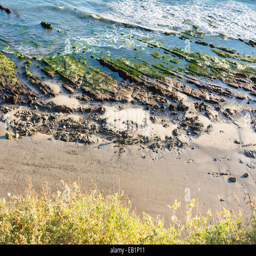
low tide exposes beautiful tide pools and green algae covering the sharp reef